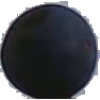
Label: Grape Blue 1